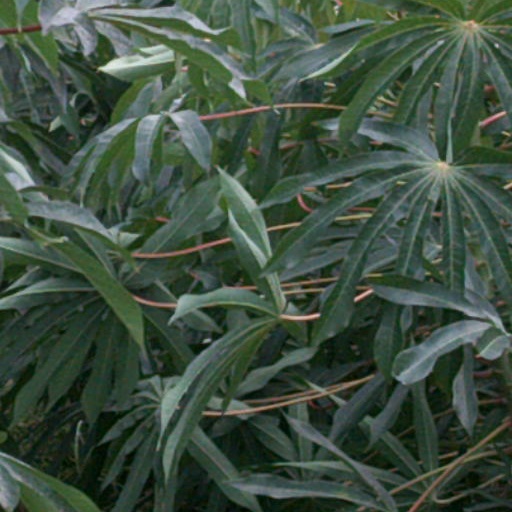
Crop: cassava